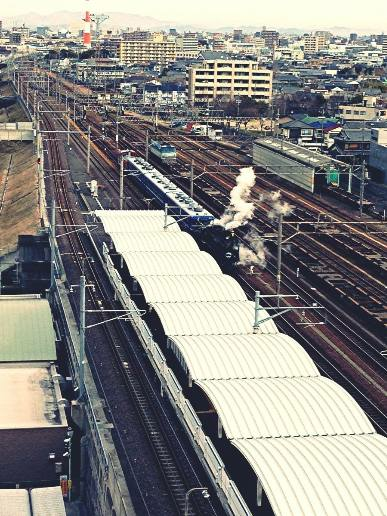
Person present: No